Bengaluru

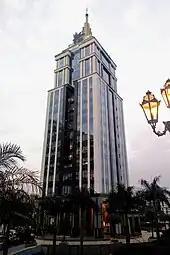
UB Tower in the Bengaluru Central Business District

Greater Bengaluru Authority (GBA) is the administrative authority of the city and its suburbs, covering an area of . The Bangalore Municipal Board was established on 27 March 1862, with a separate board formed later to manage the cantonment area of the city. In 1881, these were organized into Bangalore city municipality and Bangalore civil and military station municipality respectively. The two municipalities were merged in 1949, into a single municipal corporation with 70 members. In 2007, BBMP was established by merging the Bangalore Mahanagara Palike, with seven neighbouring city municipal councils, one town municipal council and 111 village panchayats around the city. The GBA was established in May 2025, replacing the BBMP. The erstwhile Bengaluru corporation covered an area , divided into ten zones covering 223 wards. The corporation was headed by a mayor, elected by the councillors, who were elected through a popular vote by the residents. The municipal commissioner was responsible for daily administration.